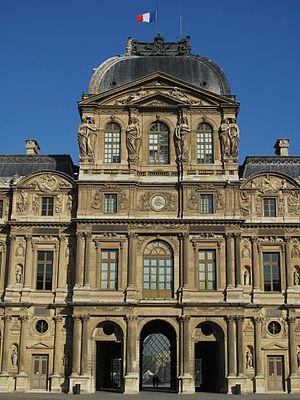
Le Pavillon de l'Horloge, dans la Cour Carrée du Louvre.
Le siège central du Crédit lyonnais est un monument de l'architecture commerciale parisienne du dernier quart du XIXᵉ siècle. Il est situé dans le quadrilatère formé par le boulevard des Italiens, la rue de Gramont, la rue du Quatre-Septembre et la rue de Choiseul dans le 2ᵉ arrondissement de Paris.